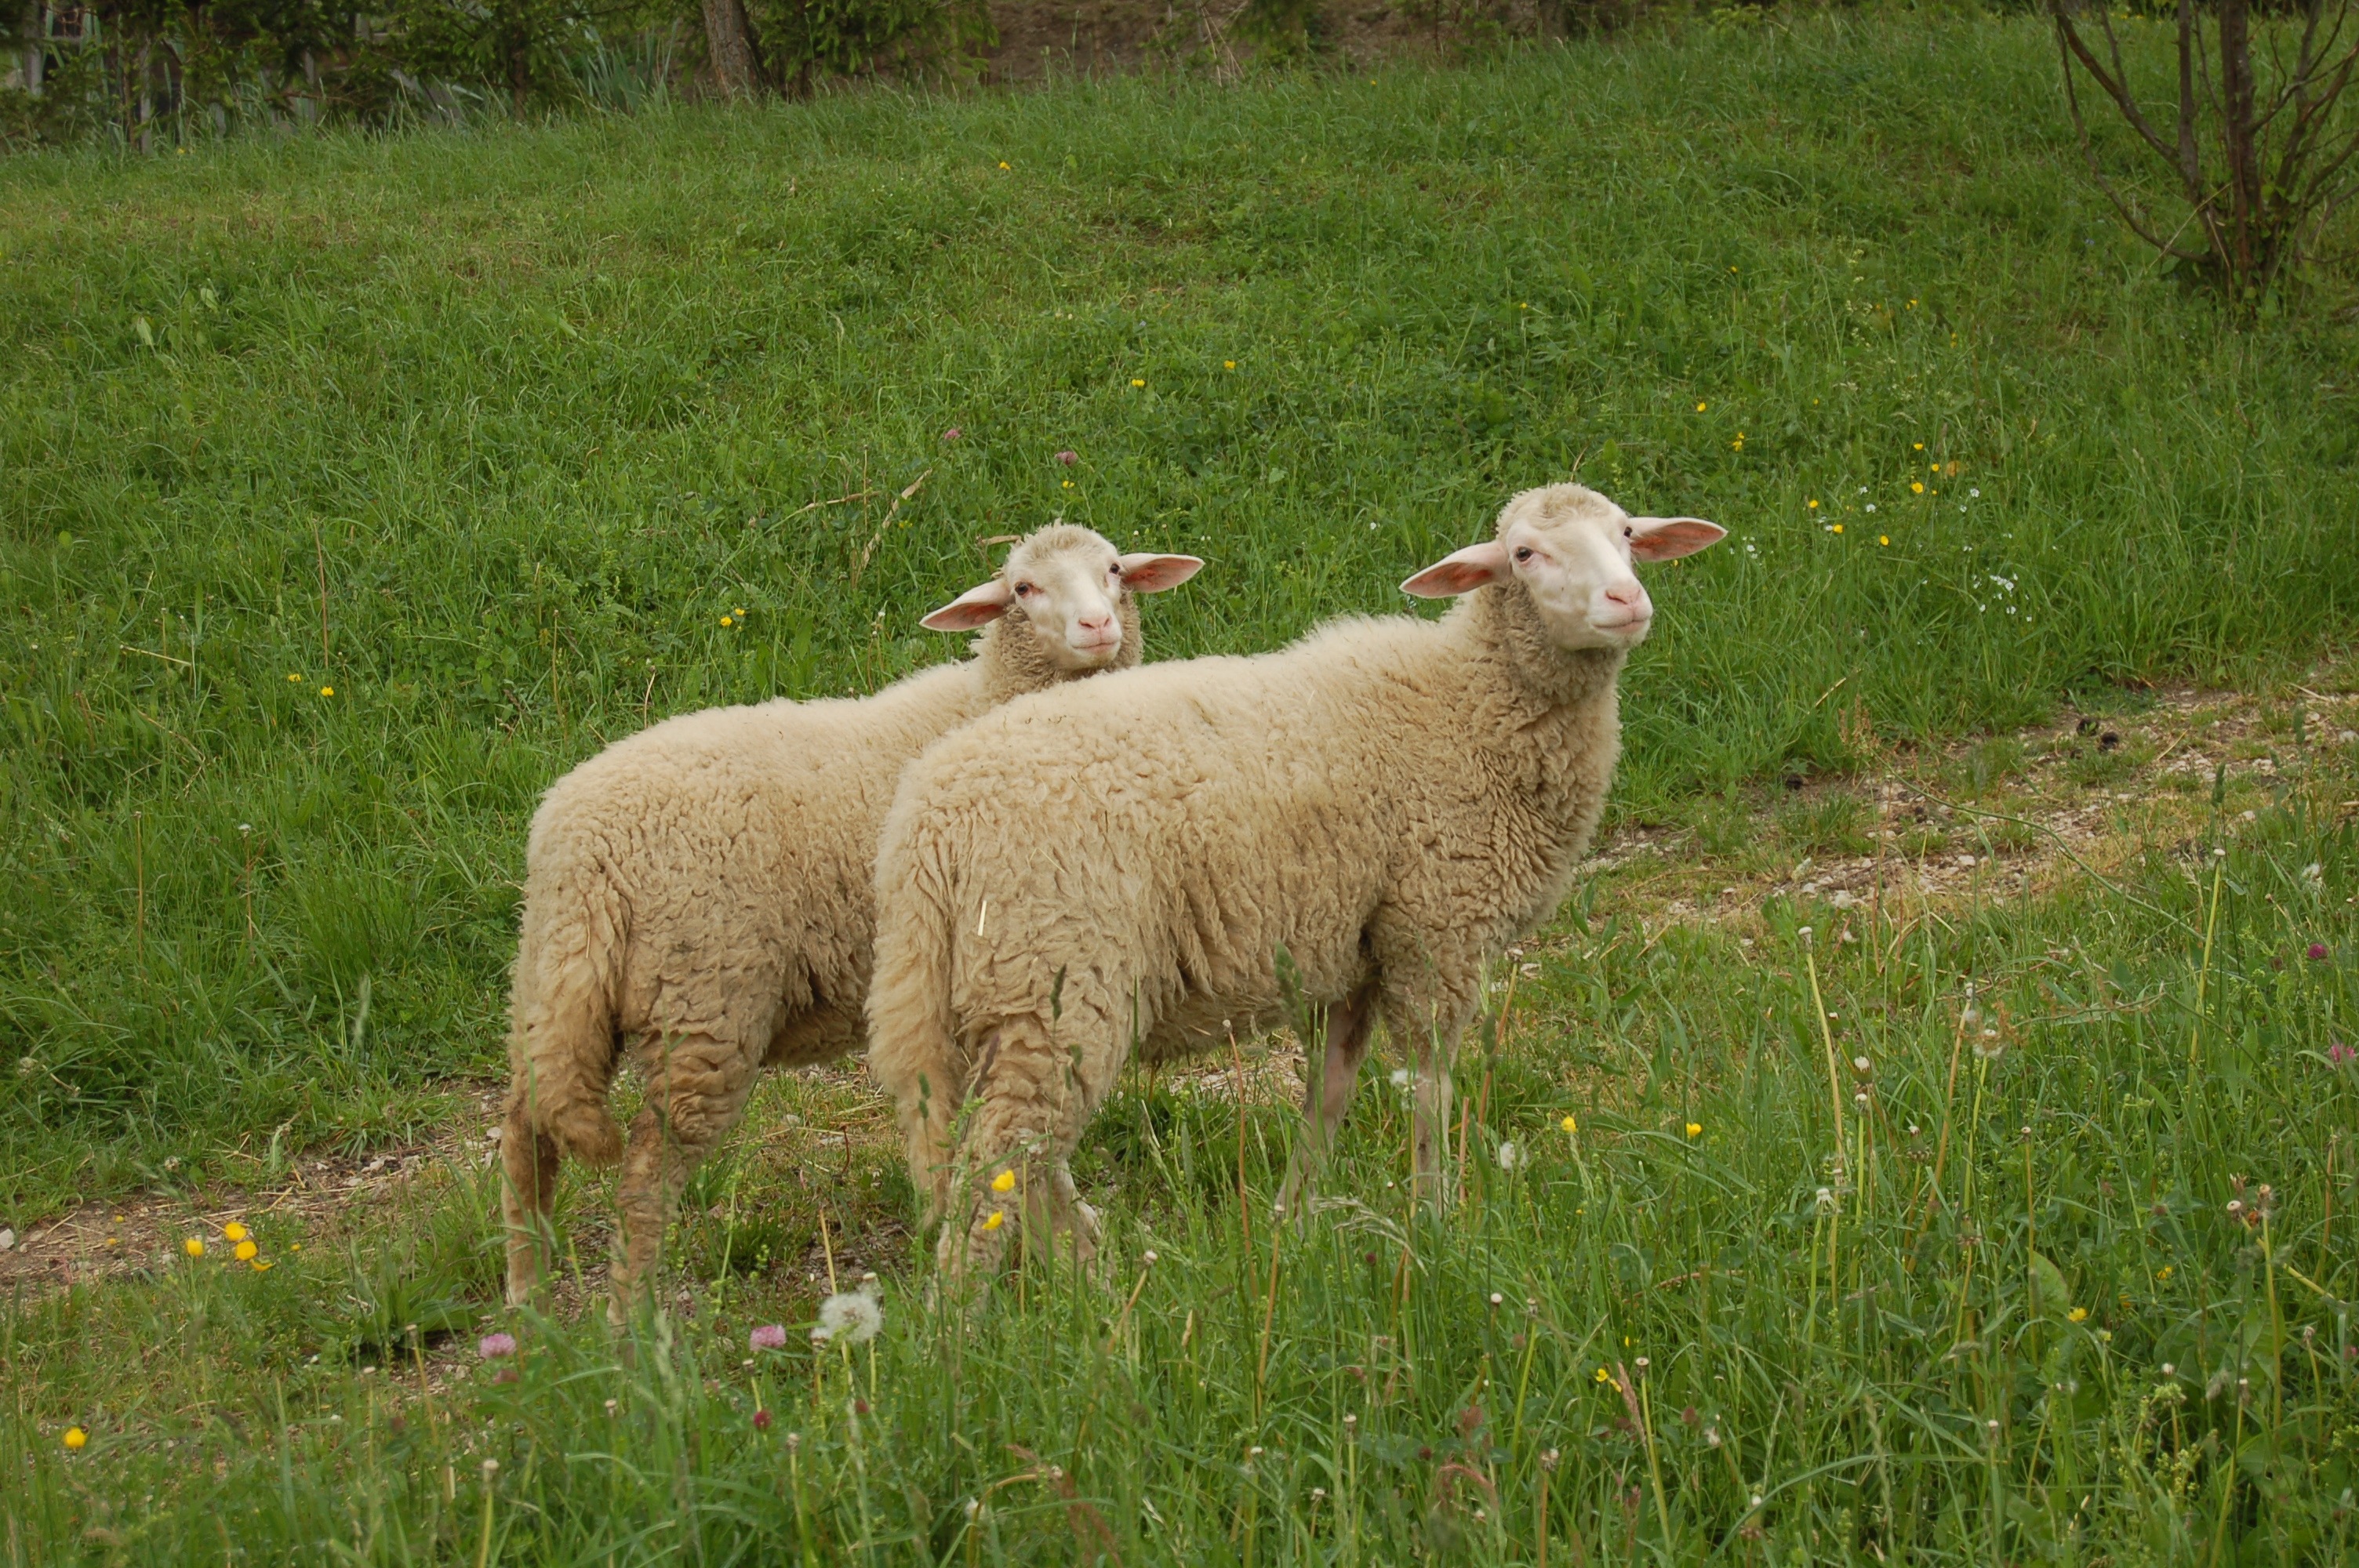
grass, field, farm, meadow, prairie, animal, wildlife, herd, pasture, grazing, sheep, mammal, wool, fauna, graze, grassland, vertebrate, sheeps, idyll, rural area, cow goat family